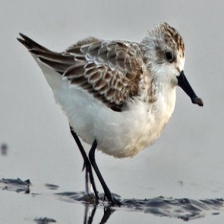
Species: SPOON BILED SANDPIPER
Scientific name: CALIDRIS PYGMAEA
ImageNet parent category: red-backed_sandpiper